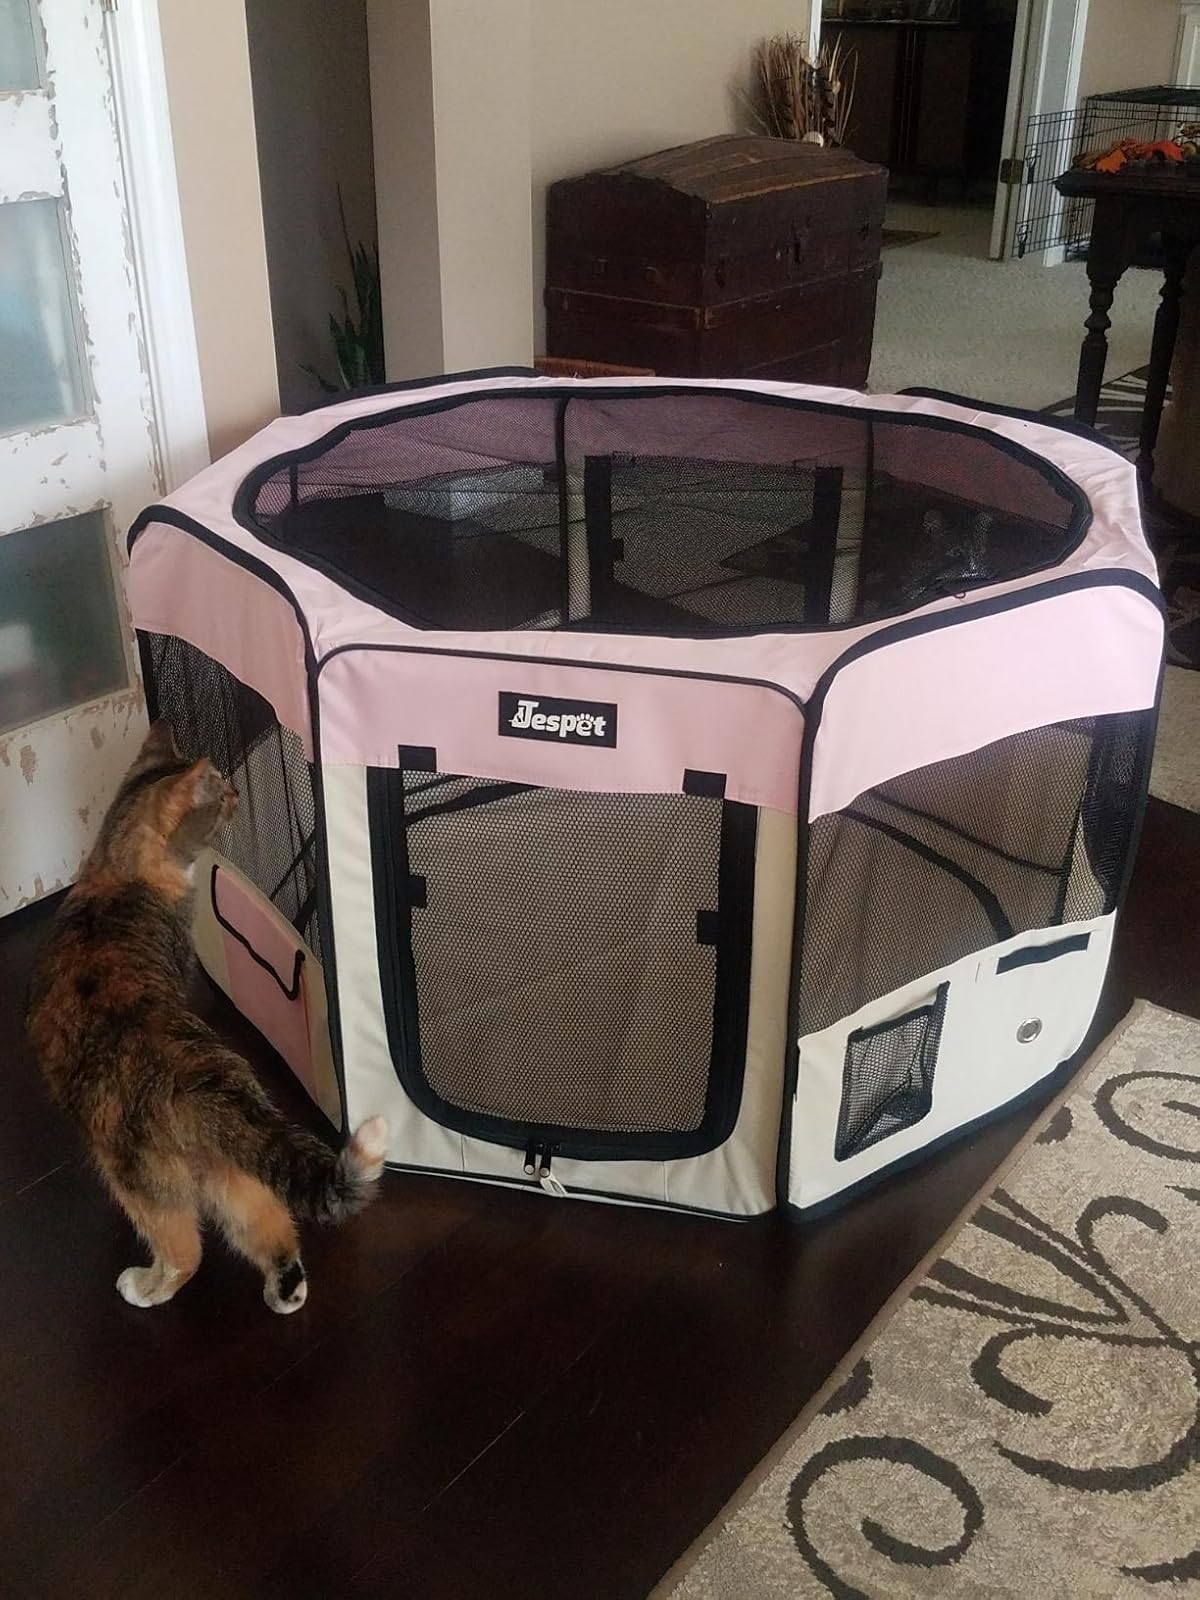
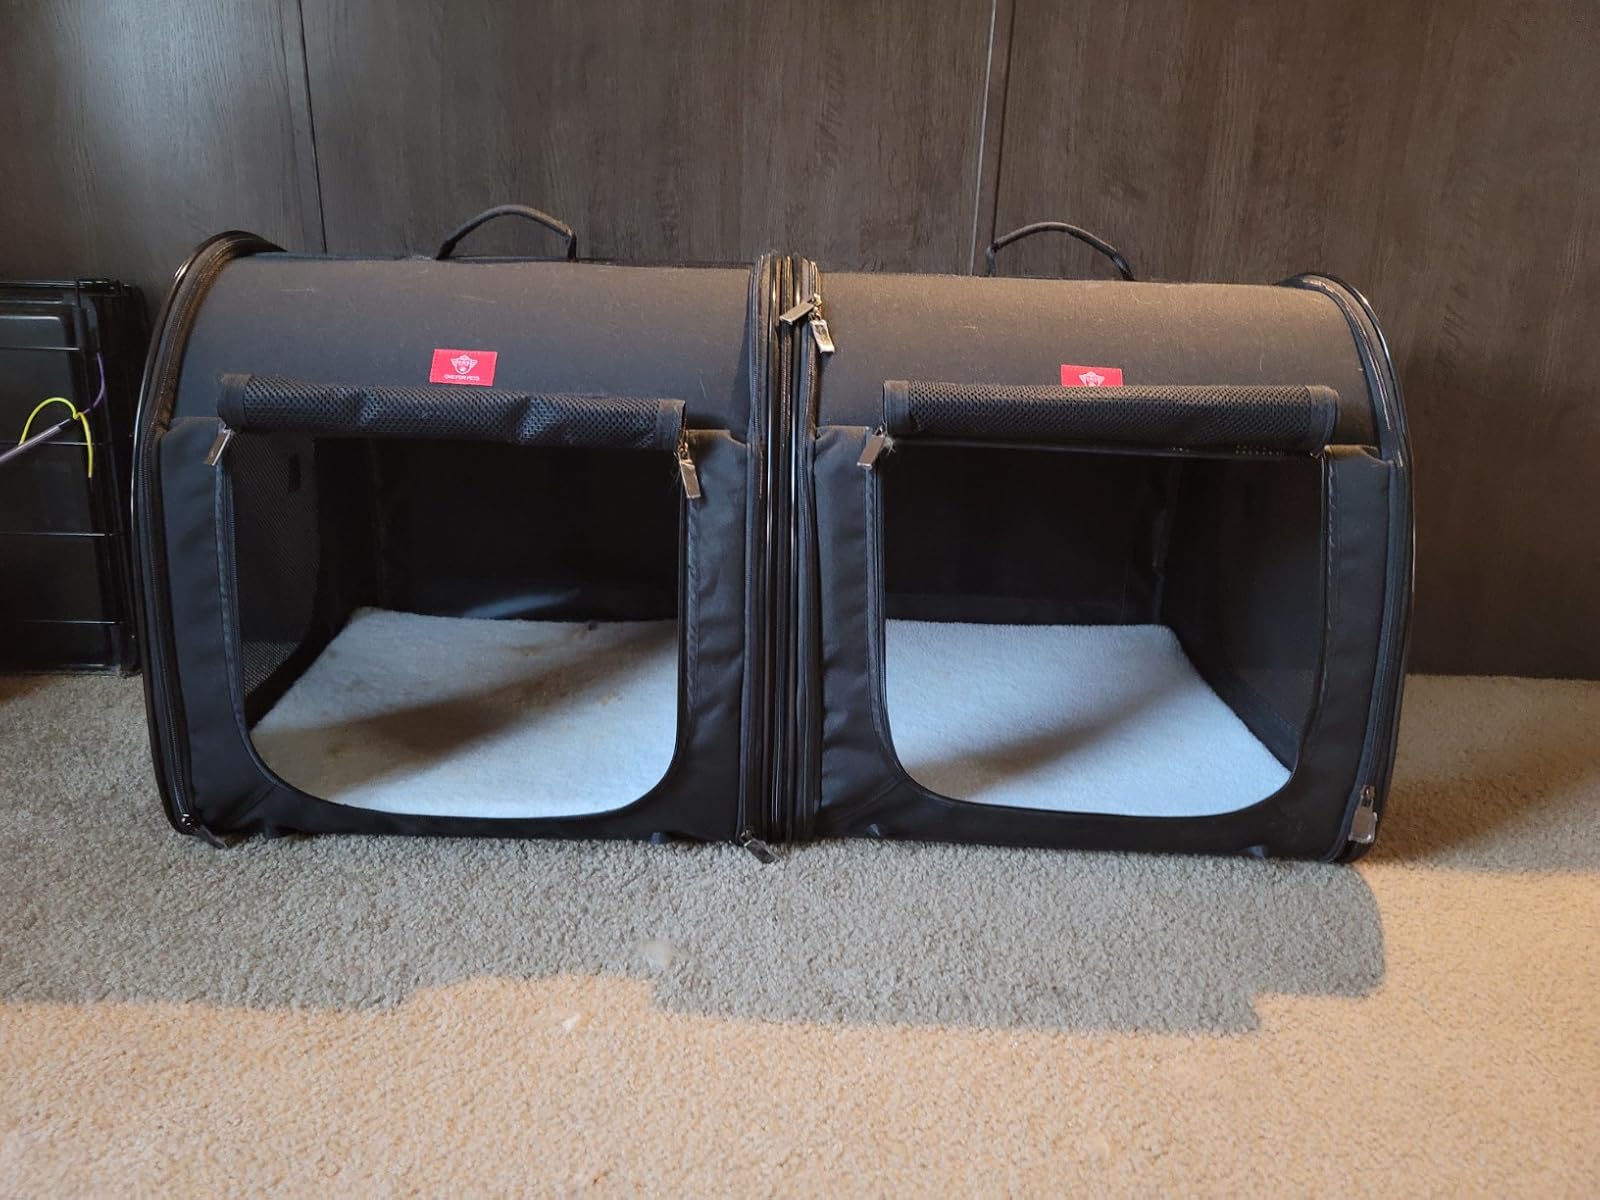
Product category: items_kennel
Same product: no